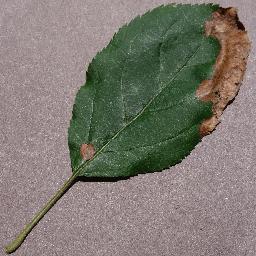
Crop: apple
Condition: black_rot